Ferrari F136 engine

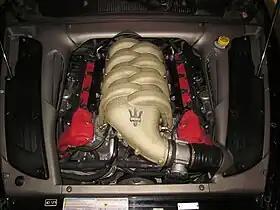
Maserati Coupé V8 engine, type F136 R

The F136, commonly known as Ferrari-Maserati engineblock, is a family of 90° V8 petrol engines jointly developed by Ferrari and Maserati and produced by Ferrari; these engines displace between 4.2 L and 4.7 L, and produce between and . All engines are naturally aspirated, incorporate dual overhead camshafts, variable valve timing, and four valves per cylinder.